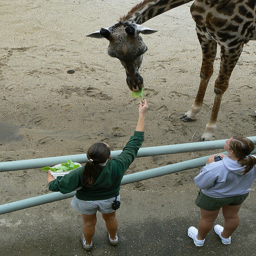
The women are feeding lettuce to the giraffe.
Two woman feeding a giraffe behind a gate.
Two women feeding a giraffe from behind a white gate.
A girl handing a giraffe a piece of food across a rail.
Two people near a fence, one feeding a giraffe greens.